Jughead (comic book)

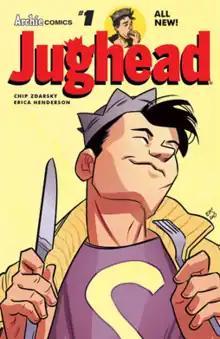
Cover to "Jughead" #1 (October 2015). Art by Erica Henderson.

Jughead (also known as Archie's Pal Jughead) is an ongoing comic book series featuring the Archie Comics character of the same name. The character first appeared in "Pep Comics" #22 (cover dated December 1941). Jughead proved to be popular enough to warrant his own self-titled ongoing comic book series which began publication in January 1949.